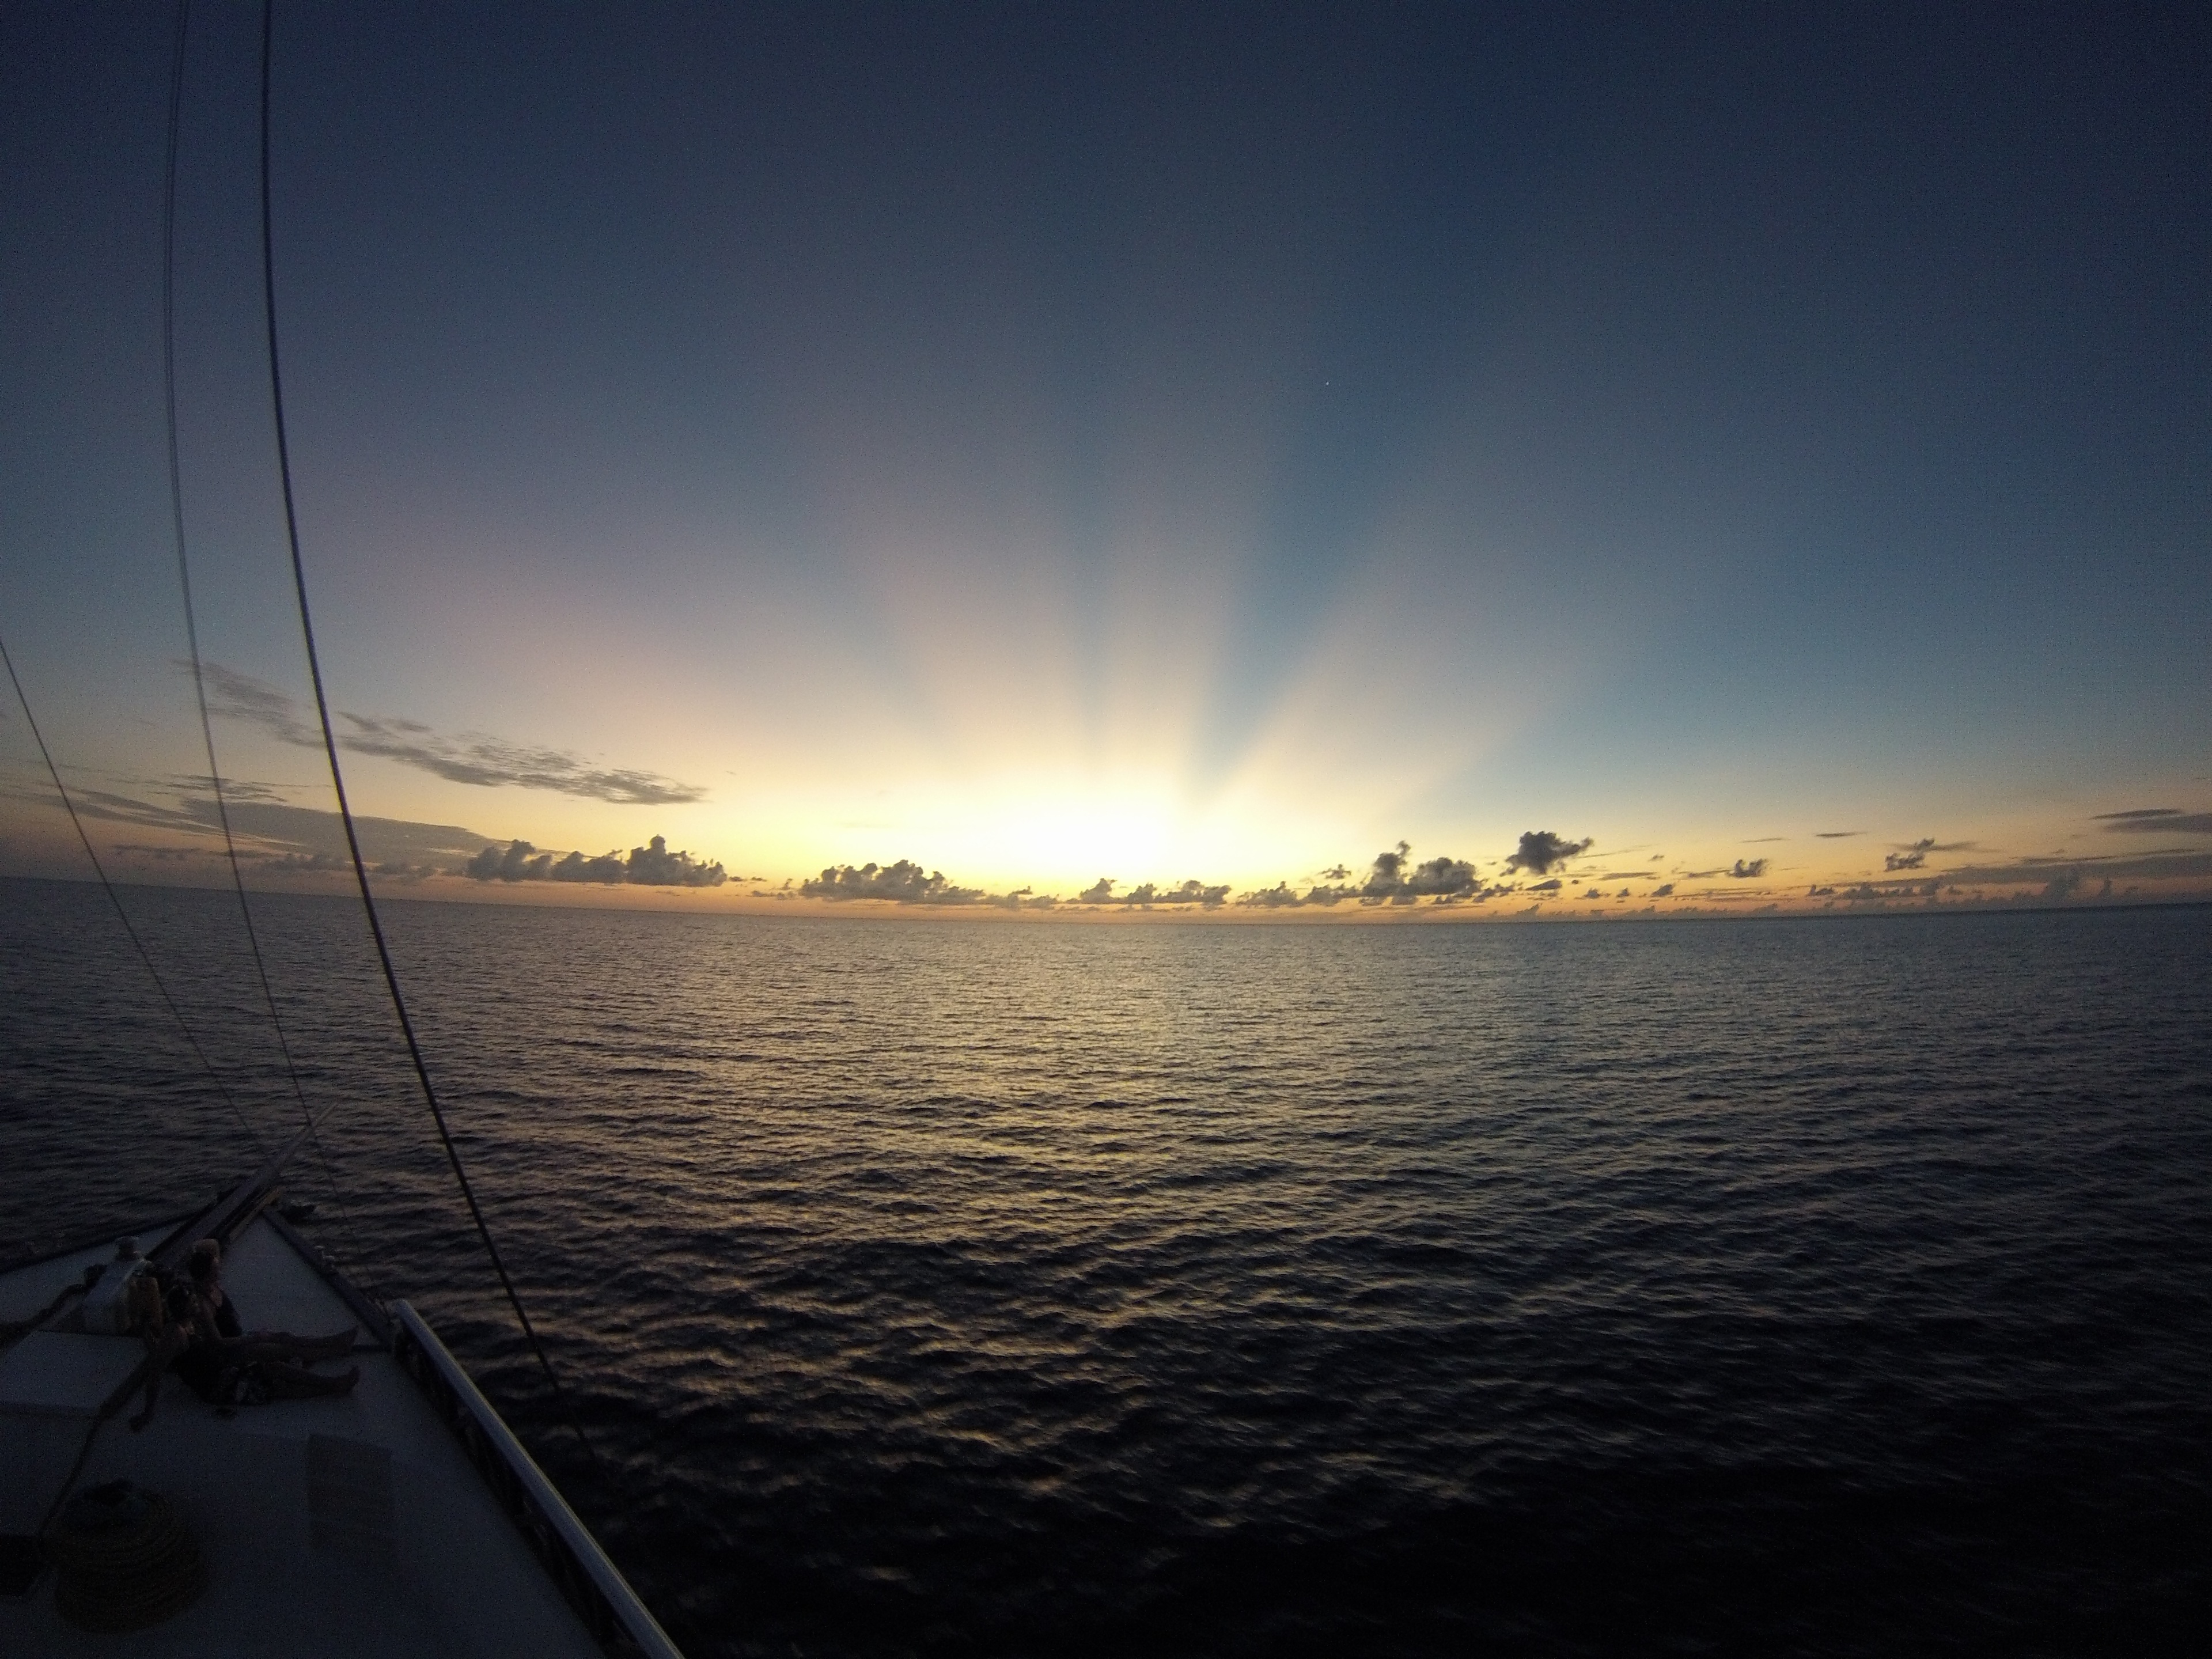
sea, coast, ocean, horizon, cloud, sky, sunrise, sunset, boat, sunlight, dawn, dusk, evening, vehicle, bay, abendstimmung, sunbeam, maldives, evening sky, dream holiday